Little River Dam and Park

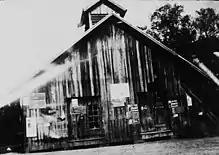
Moore's Mill, Edythe Tippett Collection, Olivia Raney Library

The mill was run by Mr. Moore and his wife through the late 1800s during which time the mill was used for various purposes including hosting visitors overnight and providing meals. On one such visit a newlywed couple, Oscar Larkin and Ellie Beckwith Stringfield, came to stay at the Moore's Mill in 1882.